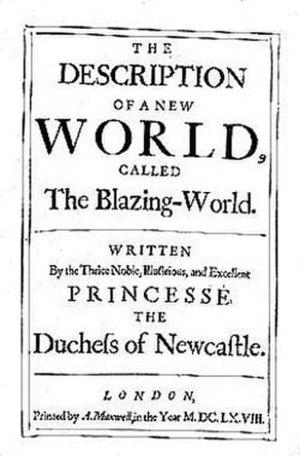
Margaret Cavendish, duchesse de Newcastle upon Tyne est une aristocrate anglaise, écrivain, philosophe et scientifique. Elle est connue principalement pour son roman Le Monde glorieux. Elle défend son droit à écrire et à publier ses poèmes et ses idées philosophiques et scientifiques en tant que femme.